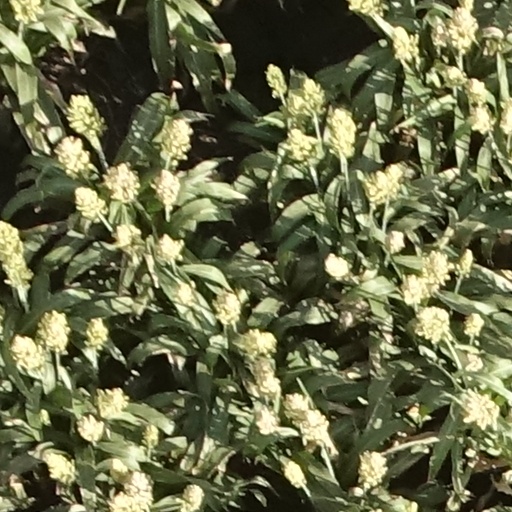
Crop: sorghum